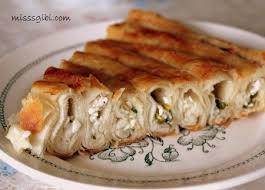
Yemek: borek